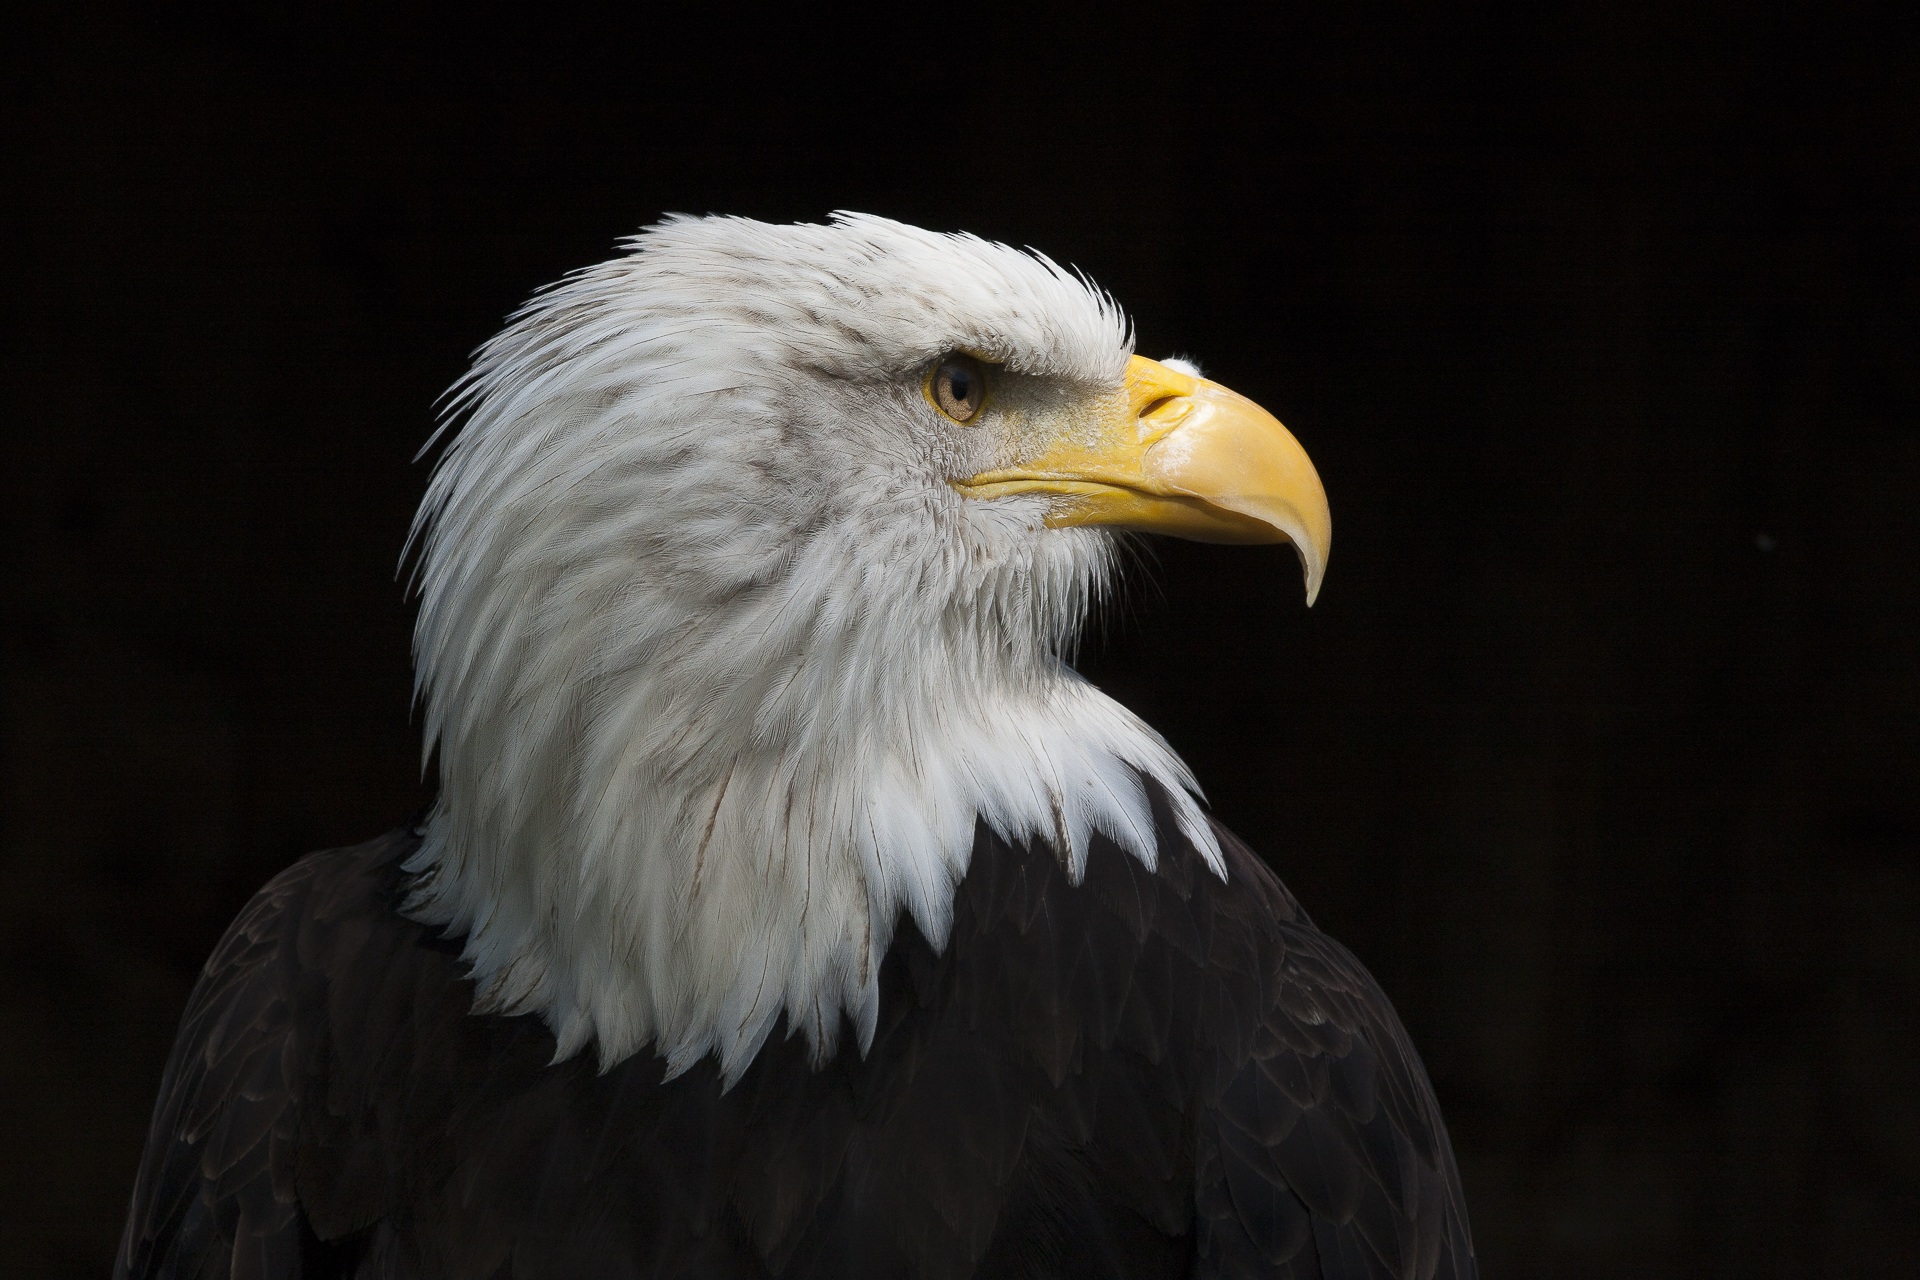
bird, wing, animal, wildlife, zoo, beak, usa, eagle, freedom, fauna, raptor, majestic, bird of prey, bald eagle, close up, head, vertebrate, bill, falconry, adler, heraldic animal, bald eagles, accipitriformes